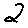
Label: 2